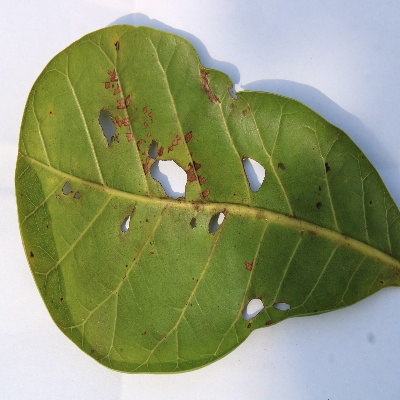
Crop: Cashew
Condition: anthracnose